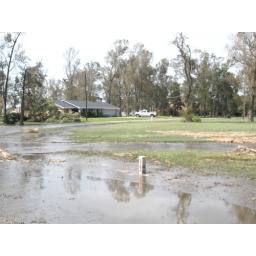
The road to our house is covered in about 1/2 foot of mud